Powtawche Valerino

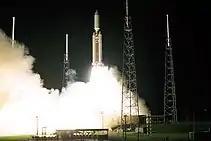

Valerino joined the Jet Propulsion Laboratory's Mission Design and Navigation Section in 2005. She first worked on the proposed Jupiter Icy Moon Orbiter mission, then transferred to the Cassini mission, where she was a navigator with the maneuver and trajectory team. The Cassini mission far outlived the predicted four-year lifetime, with engineers like Valerino pushing it to thirteen years. Throughout the Cassini mission, Valerino shared the spacecraft status and findings with the public.